Rotational–vibrational spectroscopy

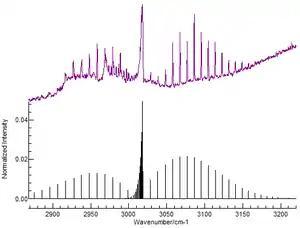
Upper: low-resolution infrared spectrum of asymmetric stretching band of methane (CH); lower: PGOPHER simulated line spectrum, ignoring Coriolis coupling

These molecules have equal moments of inertia about any axis, and belong to the point groups T (tetrahedral AX) and O (octahedral AX). Molecules with these symmetries have a dipole moment of zero, so do not have a pure rotation spectrum in the infrared or microwave regions.